Gillard government

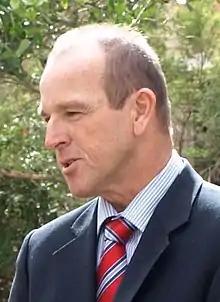
Joe Ludwig, Minister for Agriculture, Fisheries and Forestry.

Upon taking over as Leader of the ALP on 23 June 2010, in one of her first policy undertakings in her first press conference, Gillard said she could "assure" Australians that the Federal Budget would be in surplus in 2013. The government continued to promise this outcome until December 2012.